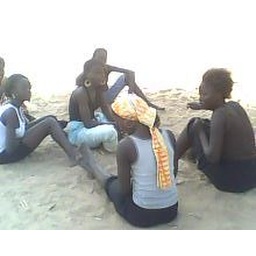
young girls sitting down on the sand in a deep discussion